Dudley Seddon

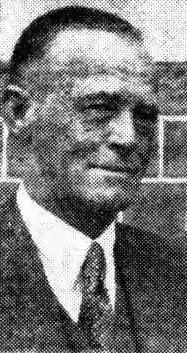

Cecil Dudley Seddon (3 July 1902 – 18 April 1978) was an Australian sportsman who represented New South Wales in both cricket and rugby league.